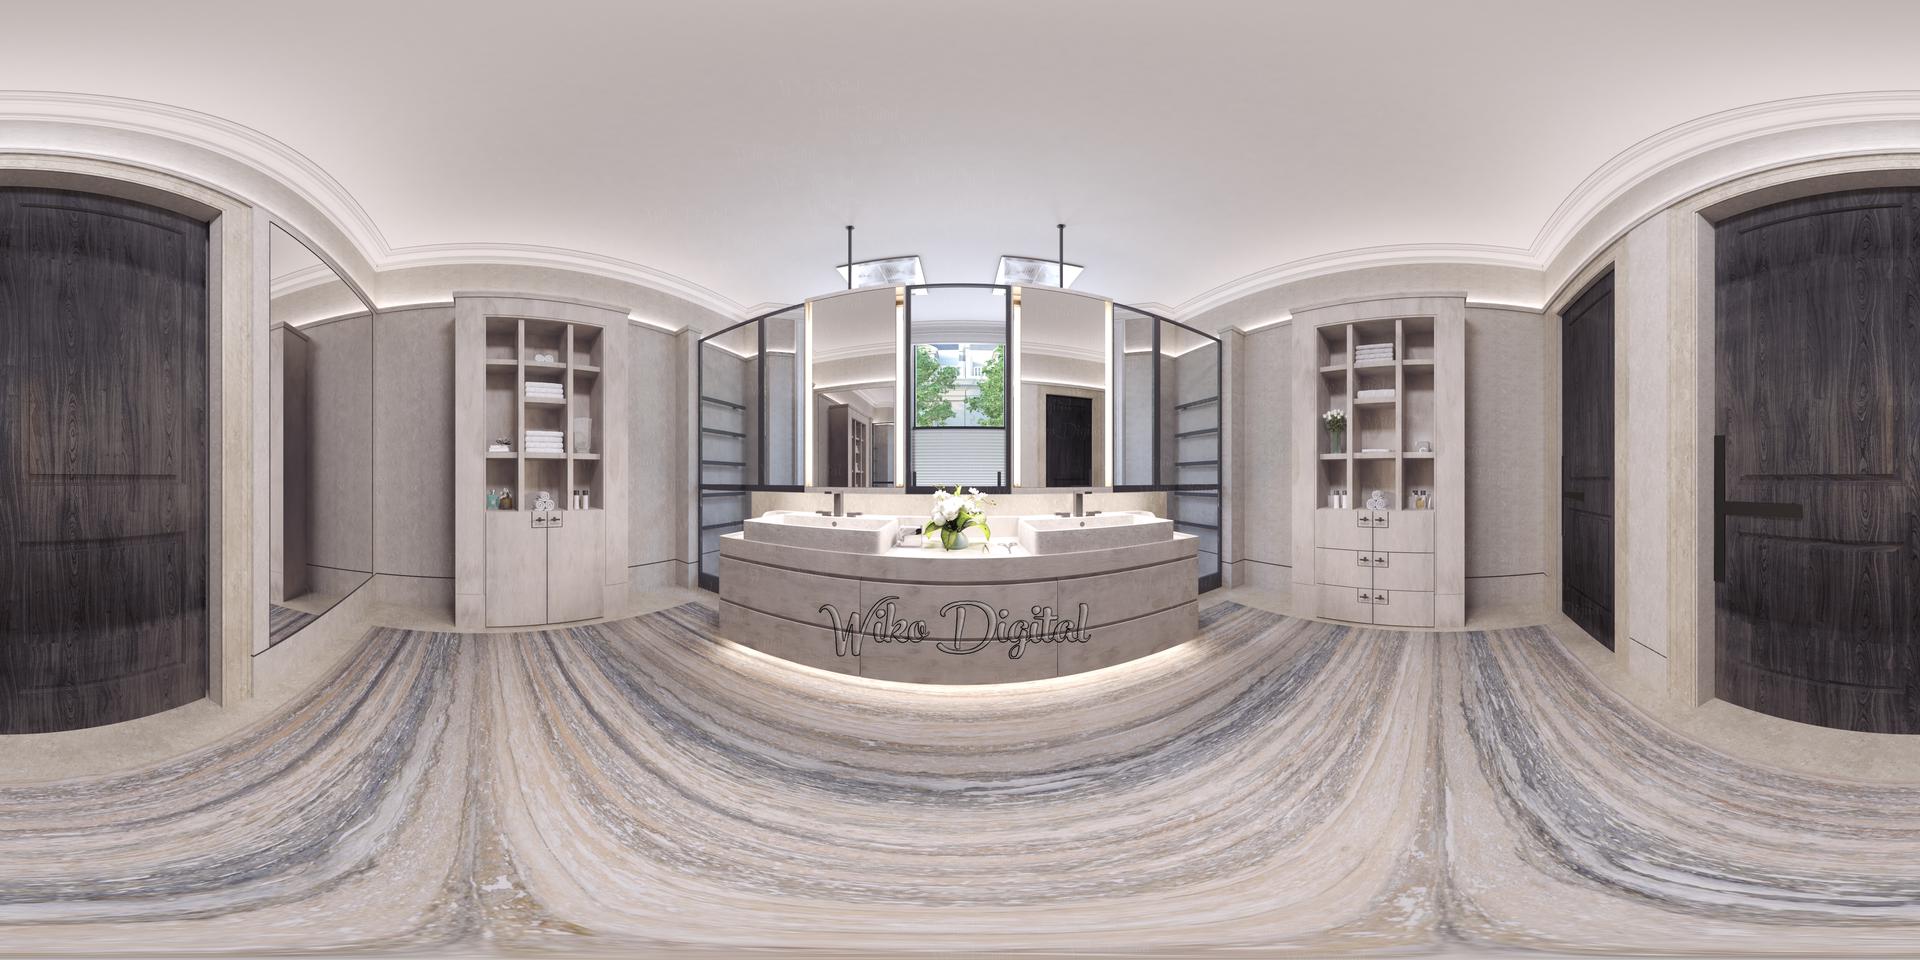
Referred object: the vase with white flowers on the center counter

Referred object: look straight ahead at the double sink with flowers

Referred object: the shelving unit opposite the central vanity